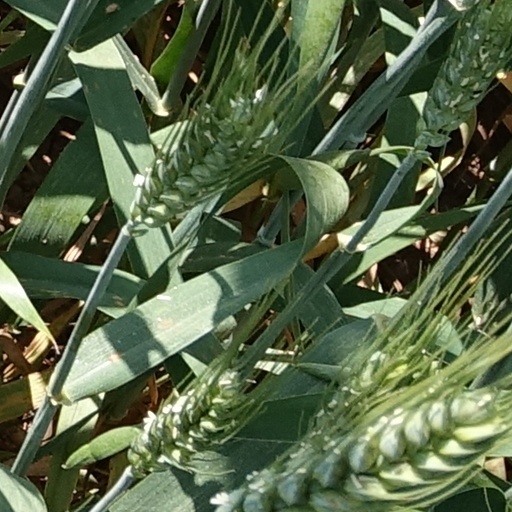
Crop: wheat